Calcofluor-white

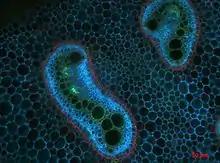
The cross section of an Eagle Fern shows the bright green and bright blue fluorescence seen with CFW.

Solutions that are aqueous for calcofluor-white have an absorption spectrum from 300 to 412 nm with a peak at 347 nm. The peak of fluorescence occurs best with ultraviolet light, but violet/blue violet also gives great results of fluorescence. Calcofluor-White is an fluorescent dye, meaning it has an excitation and emission wavelength that differs from one another. The excitation wavelength is 380 nm while the emission is 475 nm. The fluorescence can best be seen with ultraviolet light, but it can also be seen with violet or blue violet.